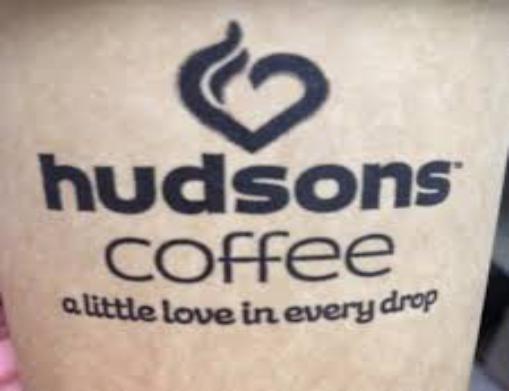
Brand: Hudsons Coffee-2
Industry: Food